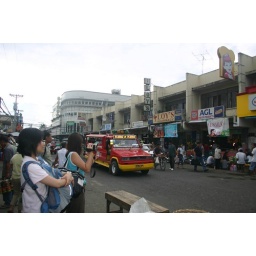
Lynn vigilantly guarding her bag and Stef videotaping without a care in the market